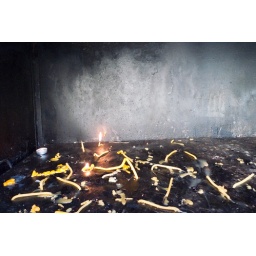
Candle box in front of a church